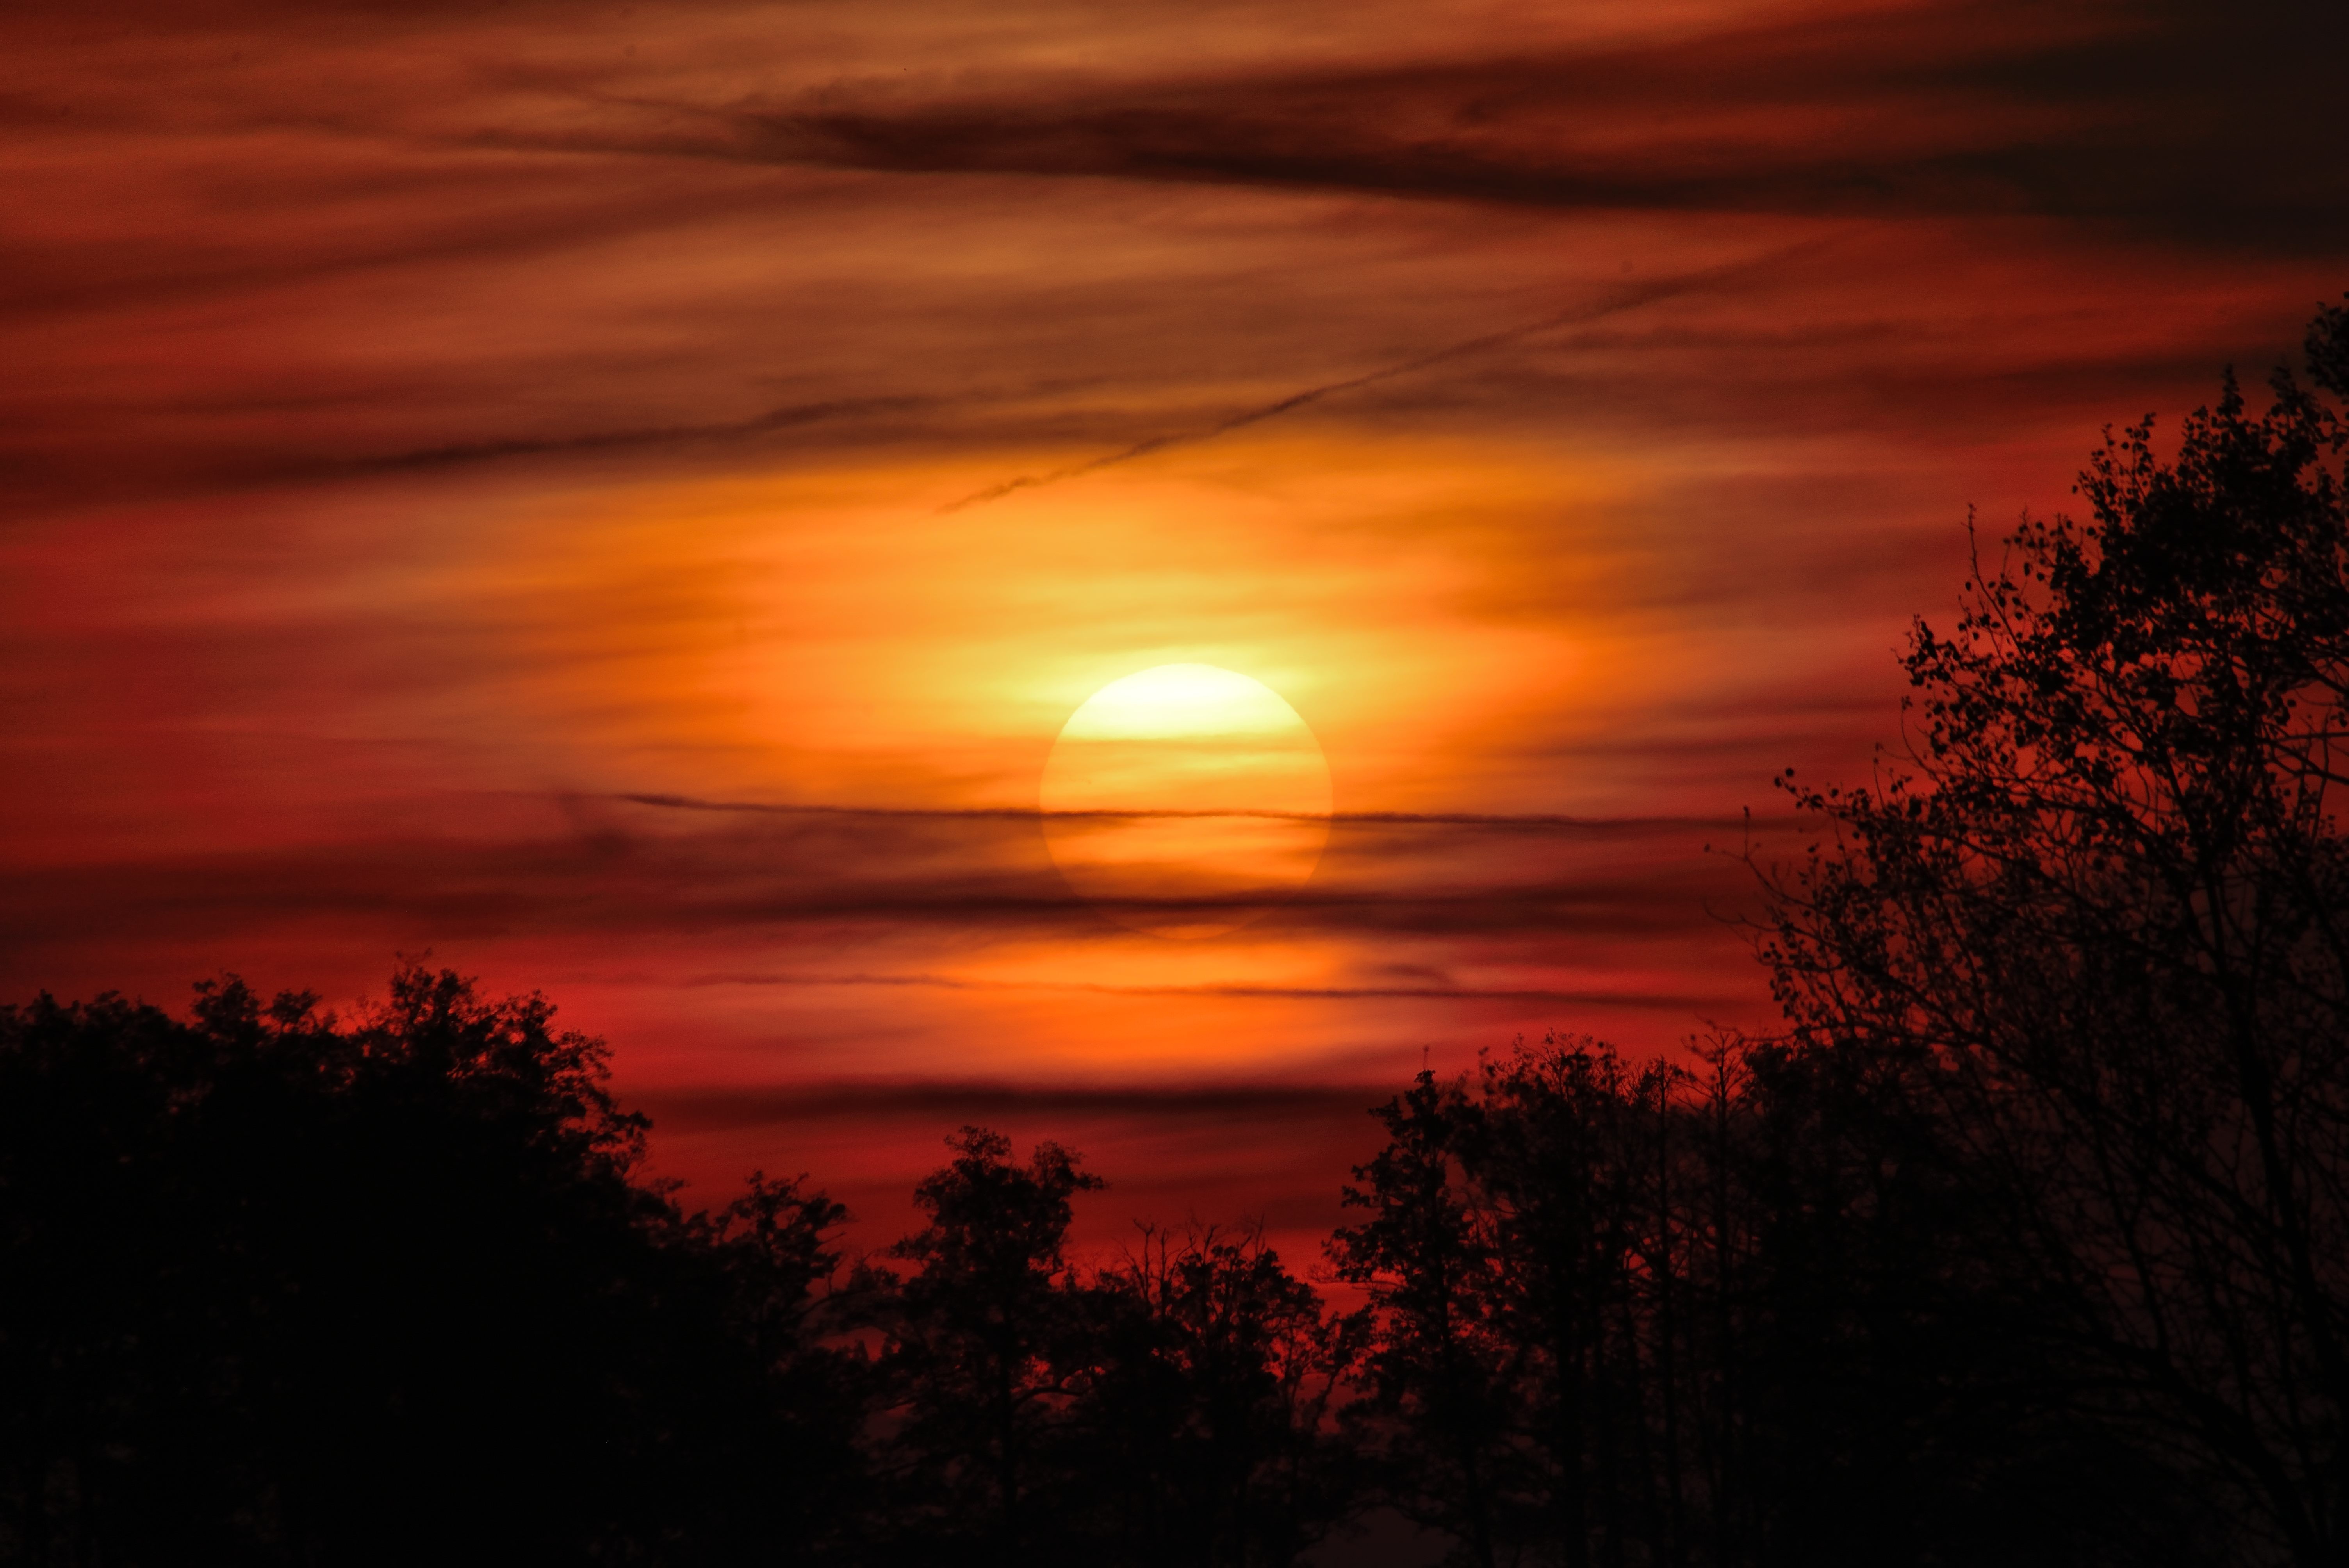
horizon, cloud, sky, sun, sunrise, sunset, sunlight, morning, dawn, atmosphere, dark, dusk, evening, autumn, atmospheric, afterglow, red sky at morning